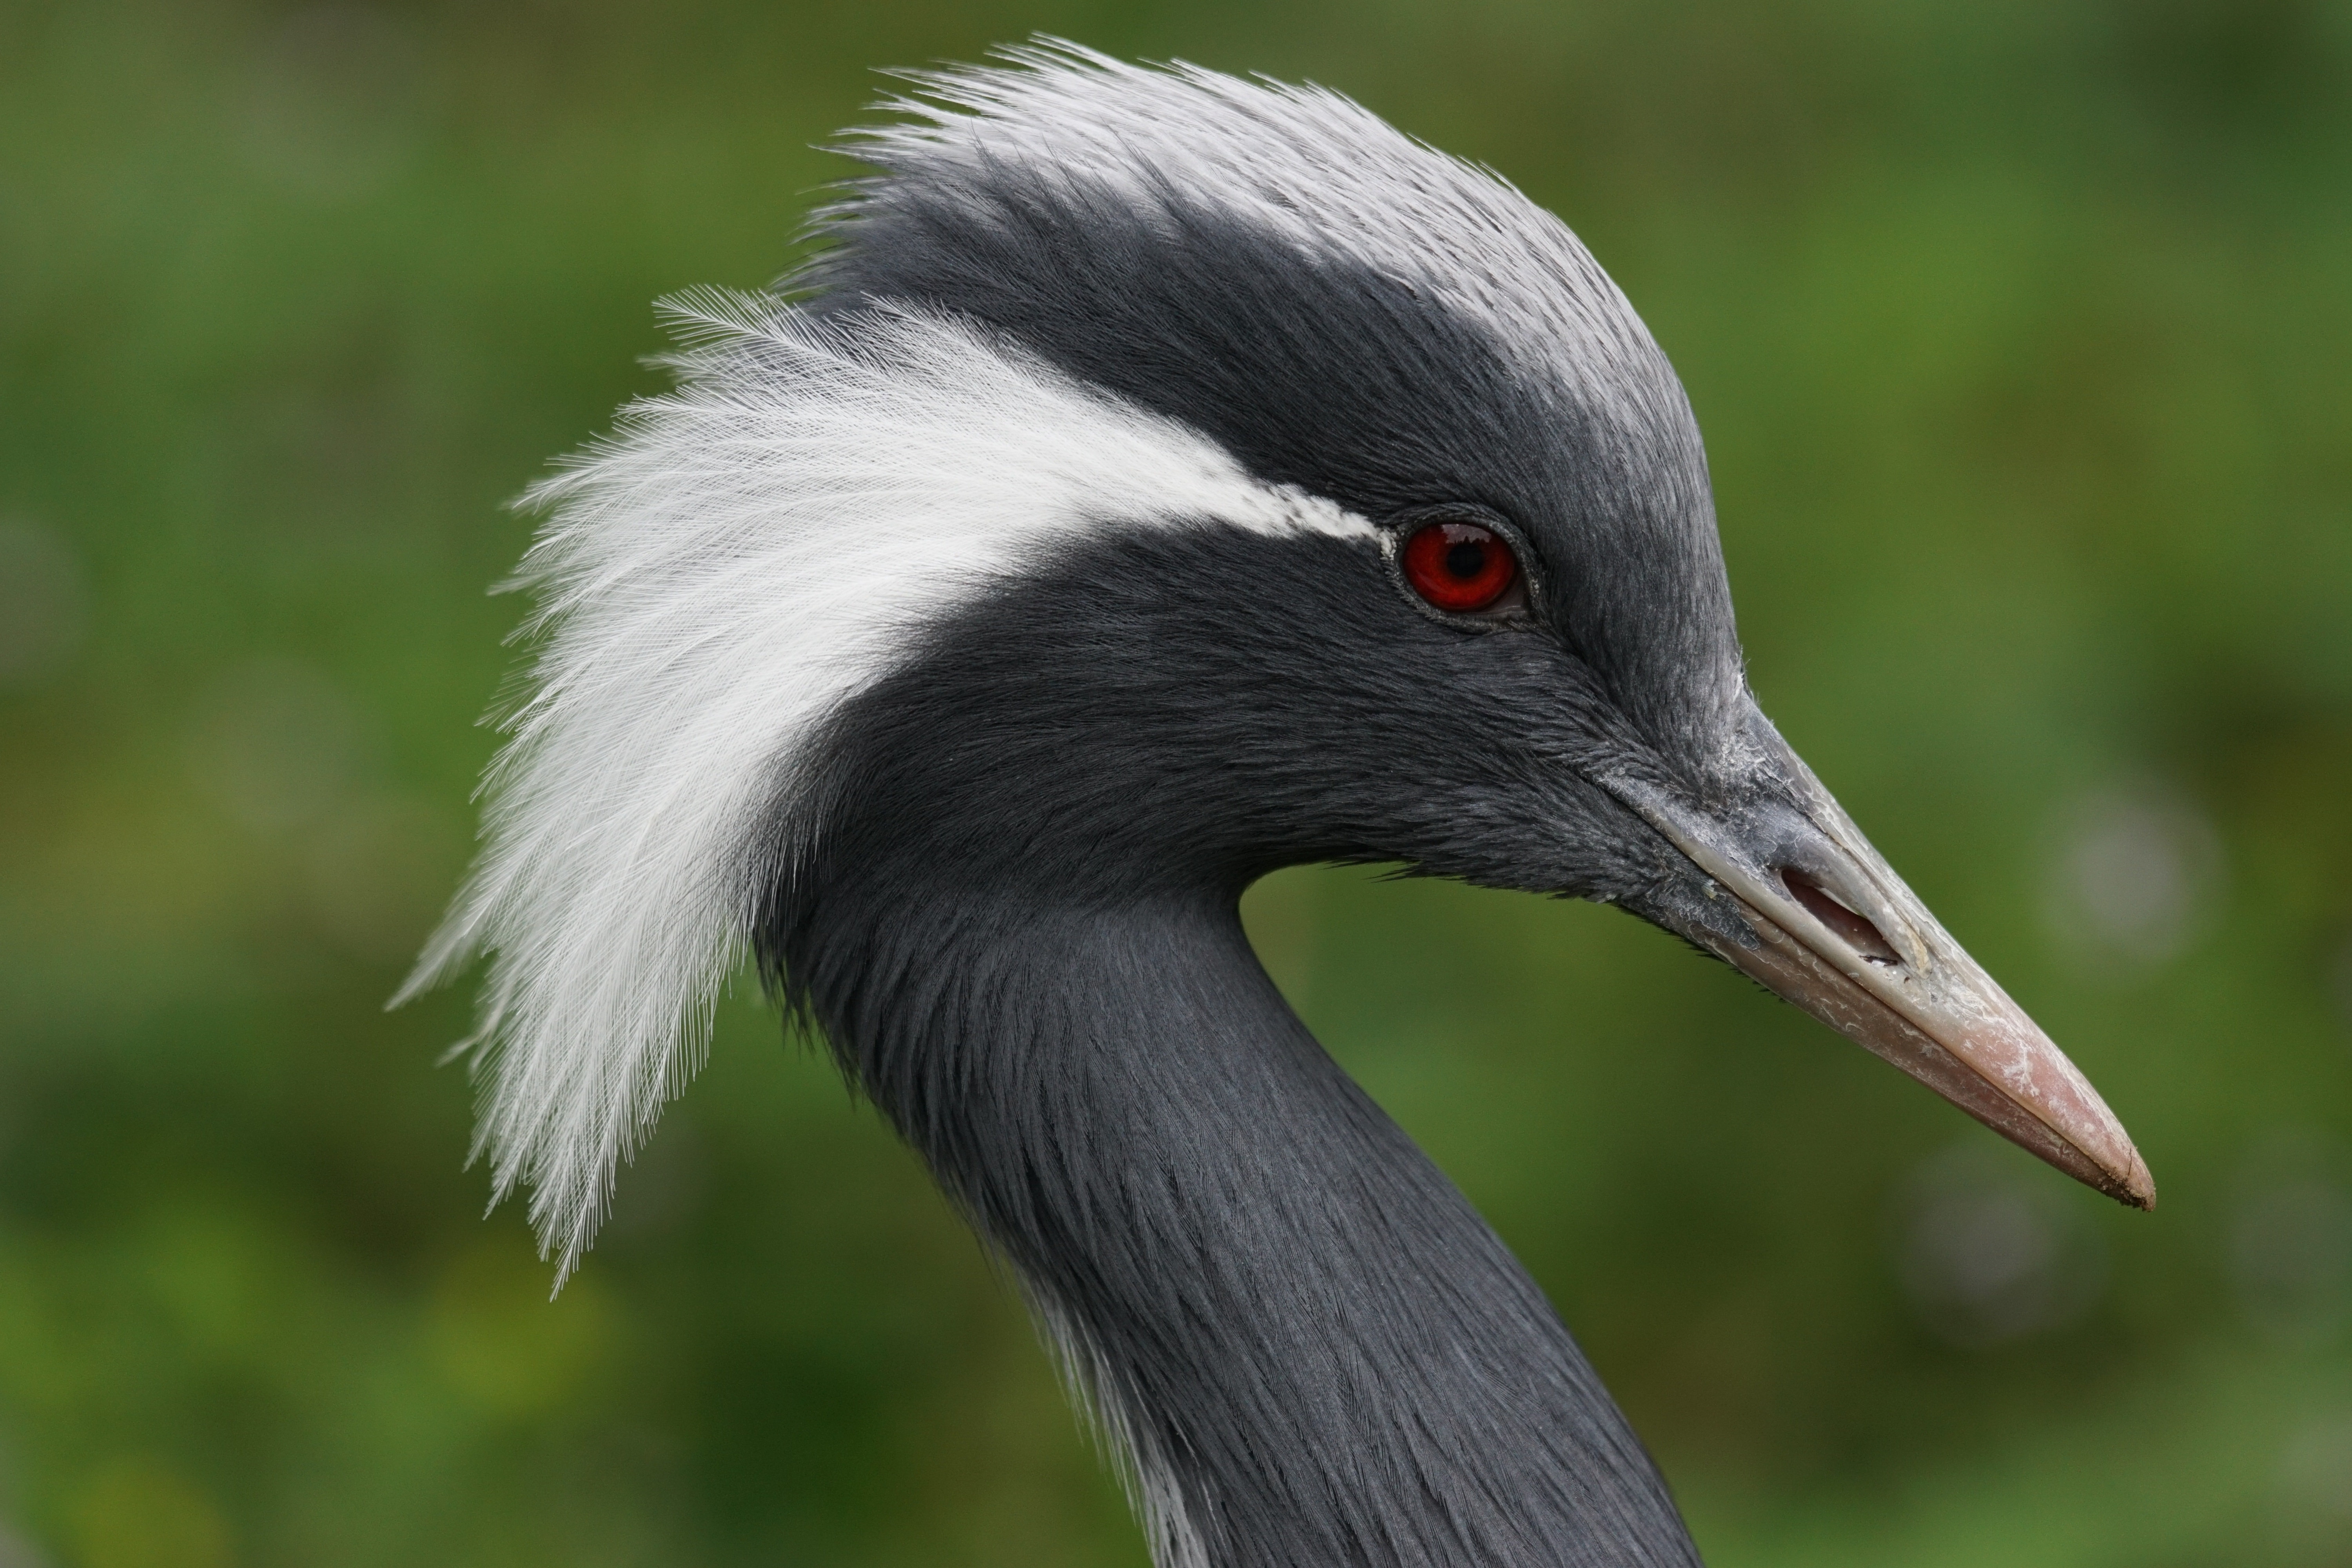
bird, wing, male, wildlife, beak, fauna, stork, close up, vertebrate, crane, heron, white stork, ciconiiformes, crane like bird, casuariiformes